William Kellogg (Illinois politician)

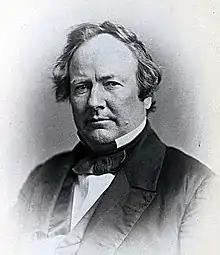
Hon. William Kellogg photographed by Julian Vannerson in 1859

William Kellogg (July 8, 1814 – December 20, 1872) was a U. S. Representative from Illinois and Chief Justice of the Territorial Supreme Court of the Nebraska Territory.